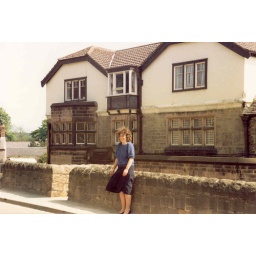
Maggie on the road outside our house in Crich.